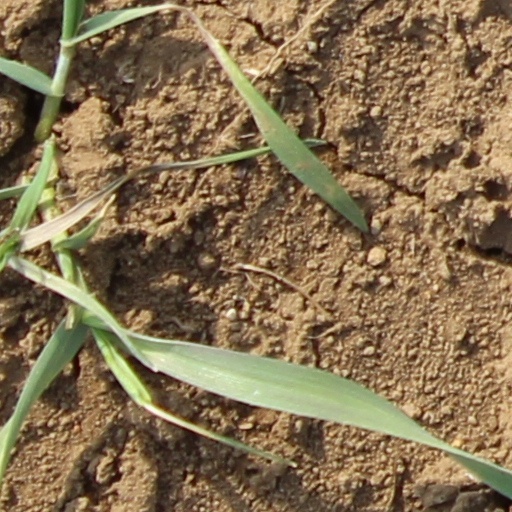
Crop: wheat